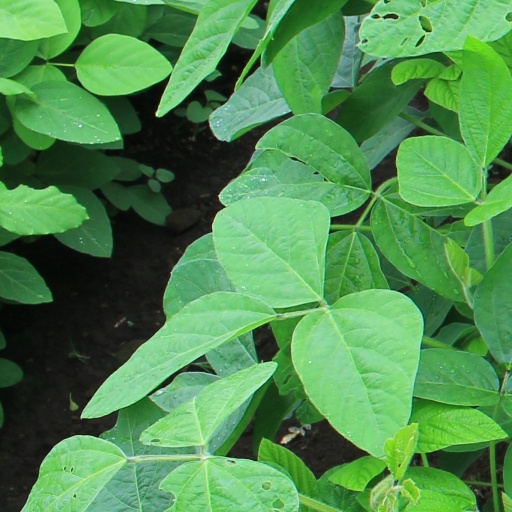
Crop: soybean